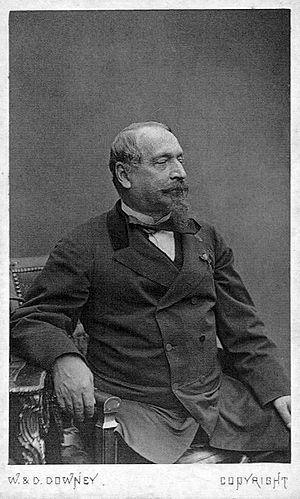
Charles-Louis-Napoléon Bonaparte, dit Louis-Napoléon Bonaparte, né le 20 avril 1808 à Paris et mort le 9 janvier 1873 à Chislehurst, est un monarque et un homme d'État français. Il est à la fois l'unique président de la Deuxième République, le premier chef d'État français élu au suffrage universel masculin, le 10 décembre 1848, le premier président de la République française, et après la proclamation de l'Empire le 2 décembre 1852, le dernier monarque du pays sous le nom de Napoléon III, empereur des Français.
Charles-Louis-Napoléon Bonaparte, dit Louis-Napoléon Bonaparte, né le 20 avril 1808 à Paris et mort le 9 janvier 1873 à Chislehurst, est un monarque et un homme d'État français. Il est à la fois l'unique président de la Deuxième République, le premier chef d'État français élu au suffrage universel masculin, le 10 décembre 1848, le premier président de la République française, et après la proclamation de l'Empire le 2 décembre 1852, le dernier monarque du pays sous le nom de Napoléon III, empereur des Français.